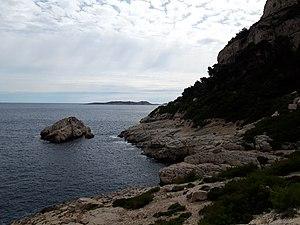
Calanque de la Mélette.
La calanque de la Mélette est la cinquième calanque du massif de Marseilleveyre, entre Marseille et Cassis.